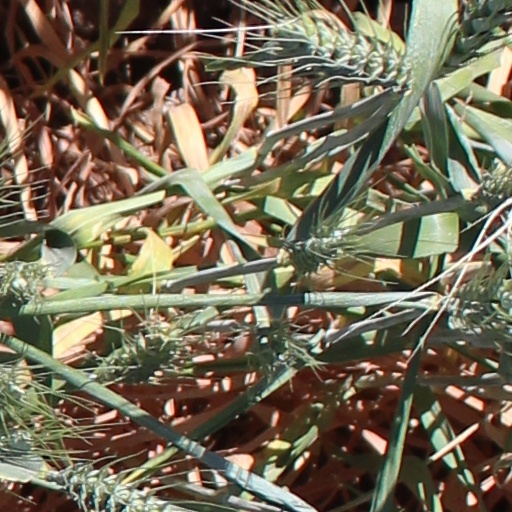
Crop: wheat